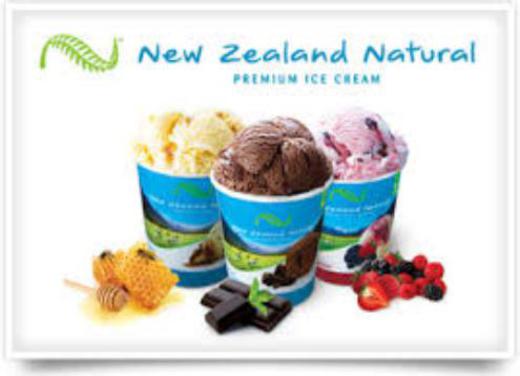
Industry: Food